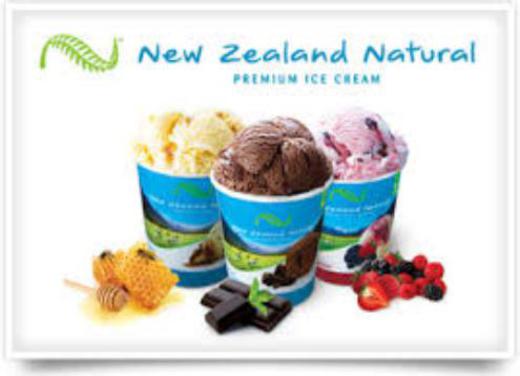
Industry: Food